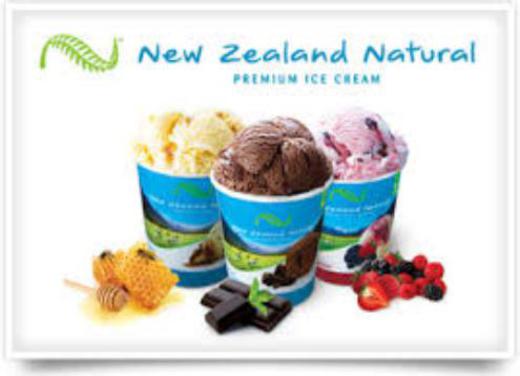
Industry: Food